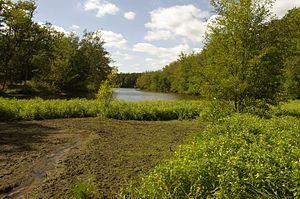
Jussie à grandes fleurs (Luswigia grandiflora) - Grand étang de Saint Estèphe, commune de Saint-Estèpe, Dordogne, France